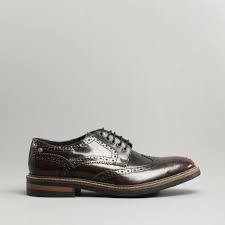
Label: Brogue